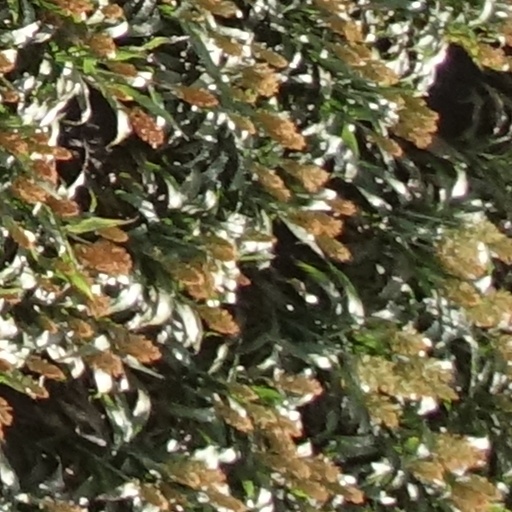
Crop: sorghum